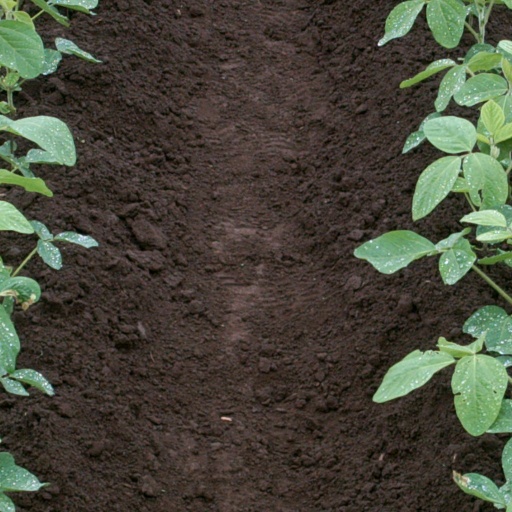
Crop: soybean